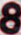
Number: 8